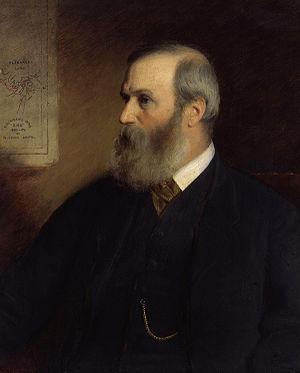
Benjamin Leigh Smith est un explorateur arctique britannique, né le 12 mars 1828 à Whatlington et mort le 4 janvier 1913 à Hampstead.